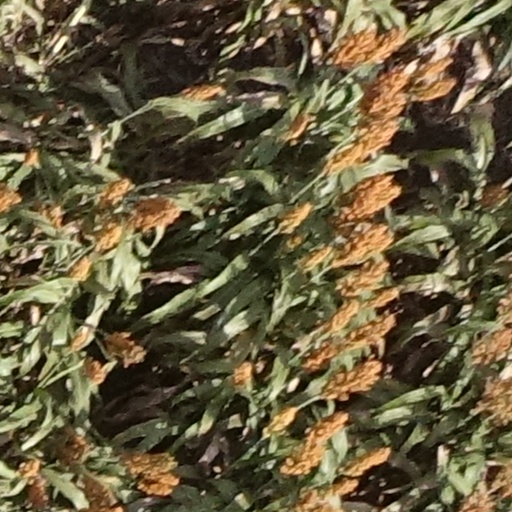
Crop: sorghum